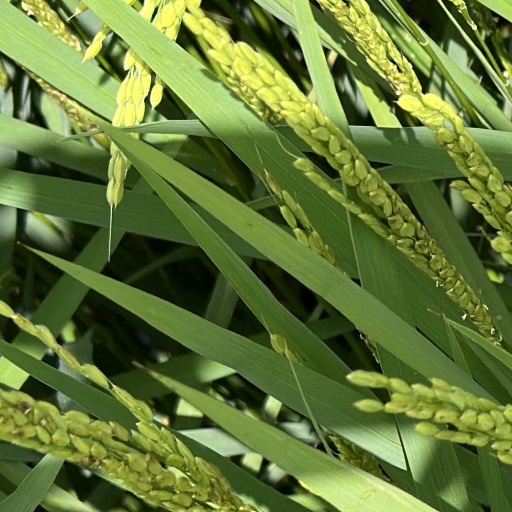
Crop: rice